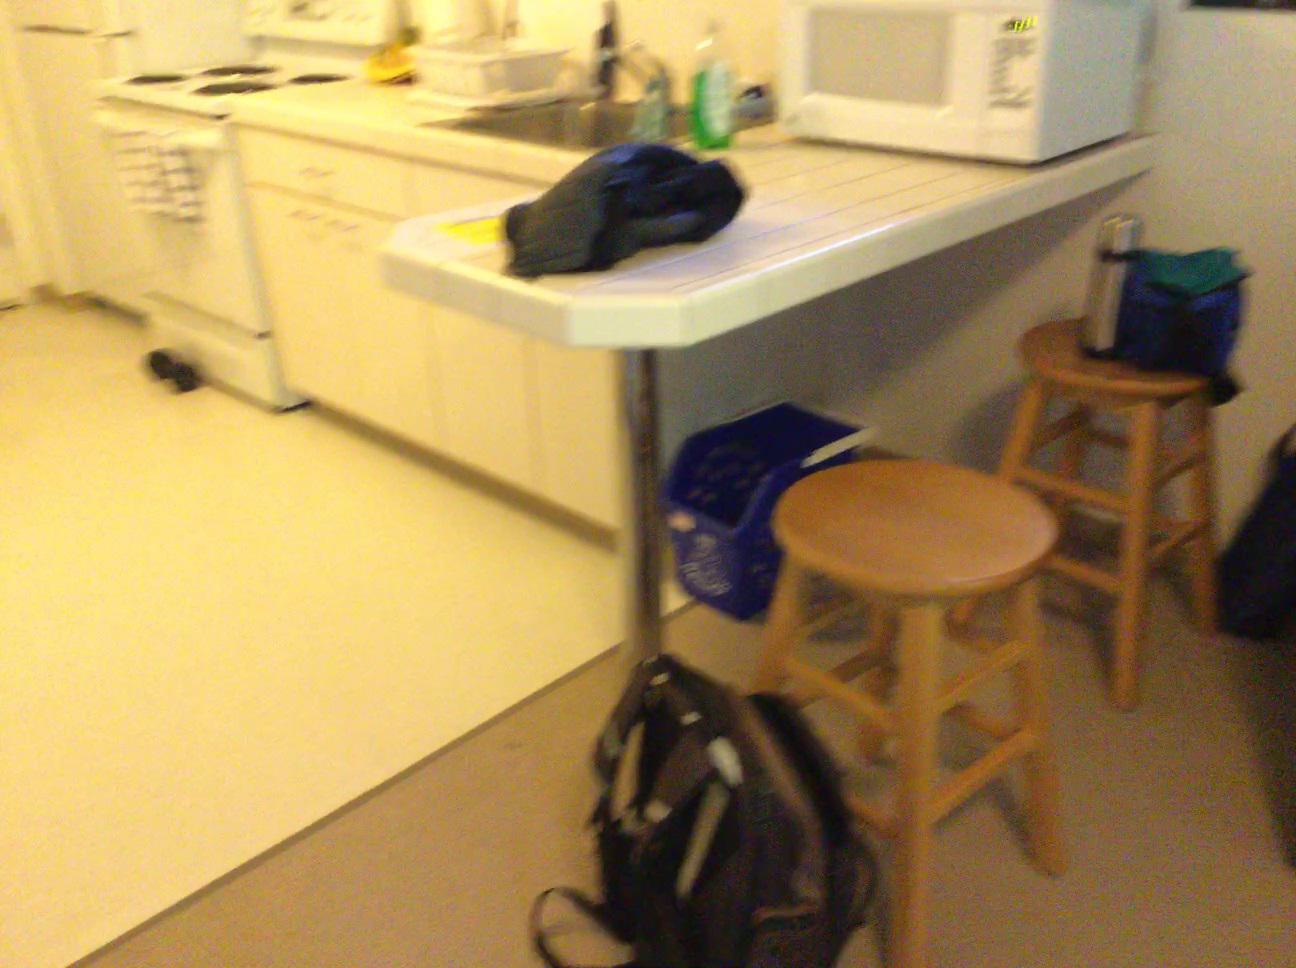
Question: Is the couch right of the sink from the world's perspective? Final answer should be yes or no.
Answer: Yes